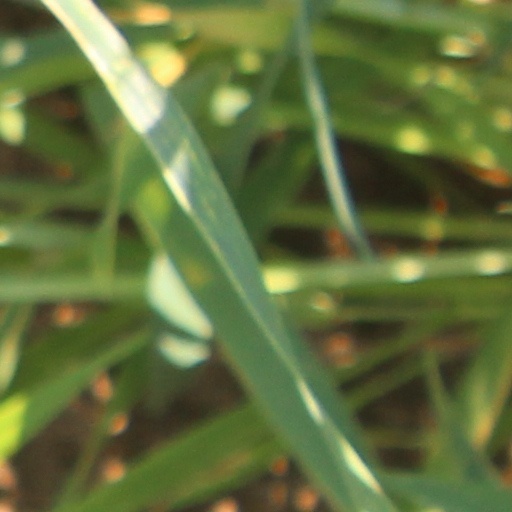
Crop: wheat